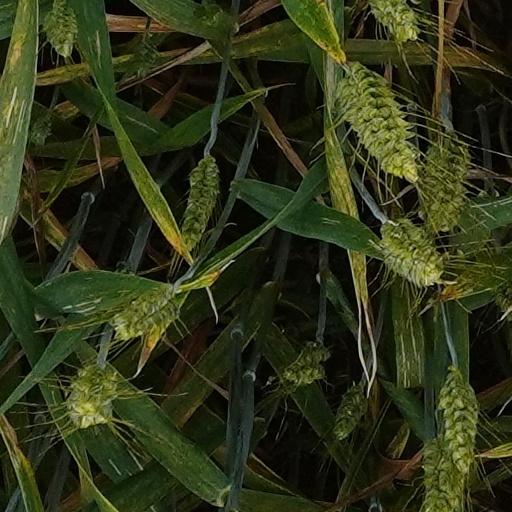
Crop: wheat